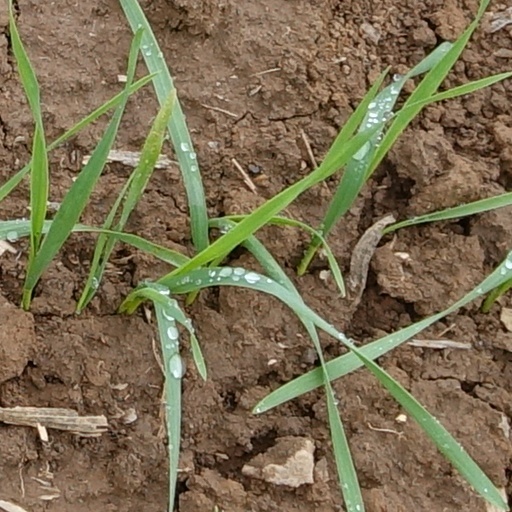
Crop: wheat